Fairy Creek old-growth logging protests

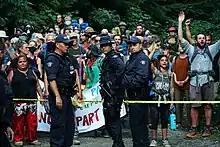

On May 28, 2021, the RCMP arrested every protester at the Waterfall Blockade, except for one, stating that they had been unable to arrest that protester safely. The next day, several hundred protesters marched on the site, re-establishing the blockade. On August 9, 2021, the one year anniversary of the blockade, the RCMP raided Fairy Creek headquarters for the first time. Officers notified protesters they had 24 hours to evacuate the area, however witnesses reported the RCMP began enforcement before the injunction period ended. Over 20 protesters were arrested and the nearby Heli Camp was disbanded soon after. As of February 11, 2022, over 1,000 protesters had been arrested.